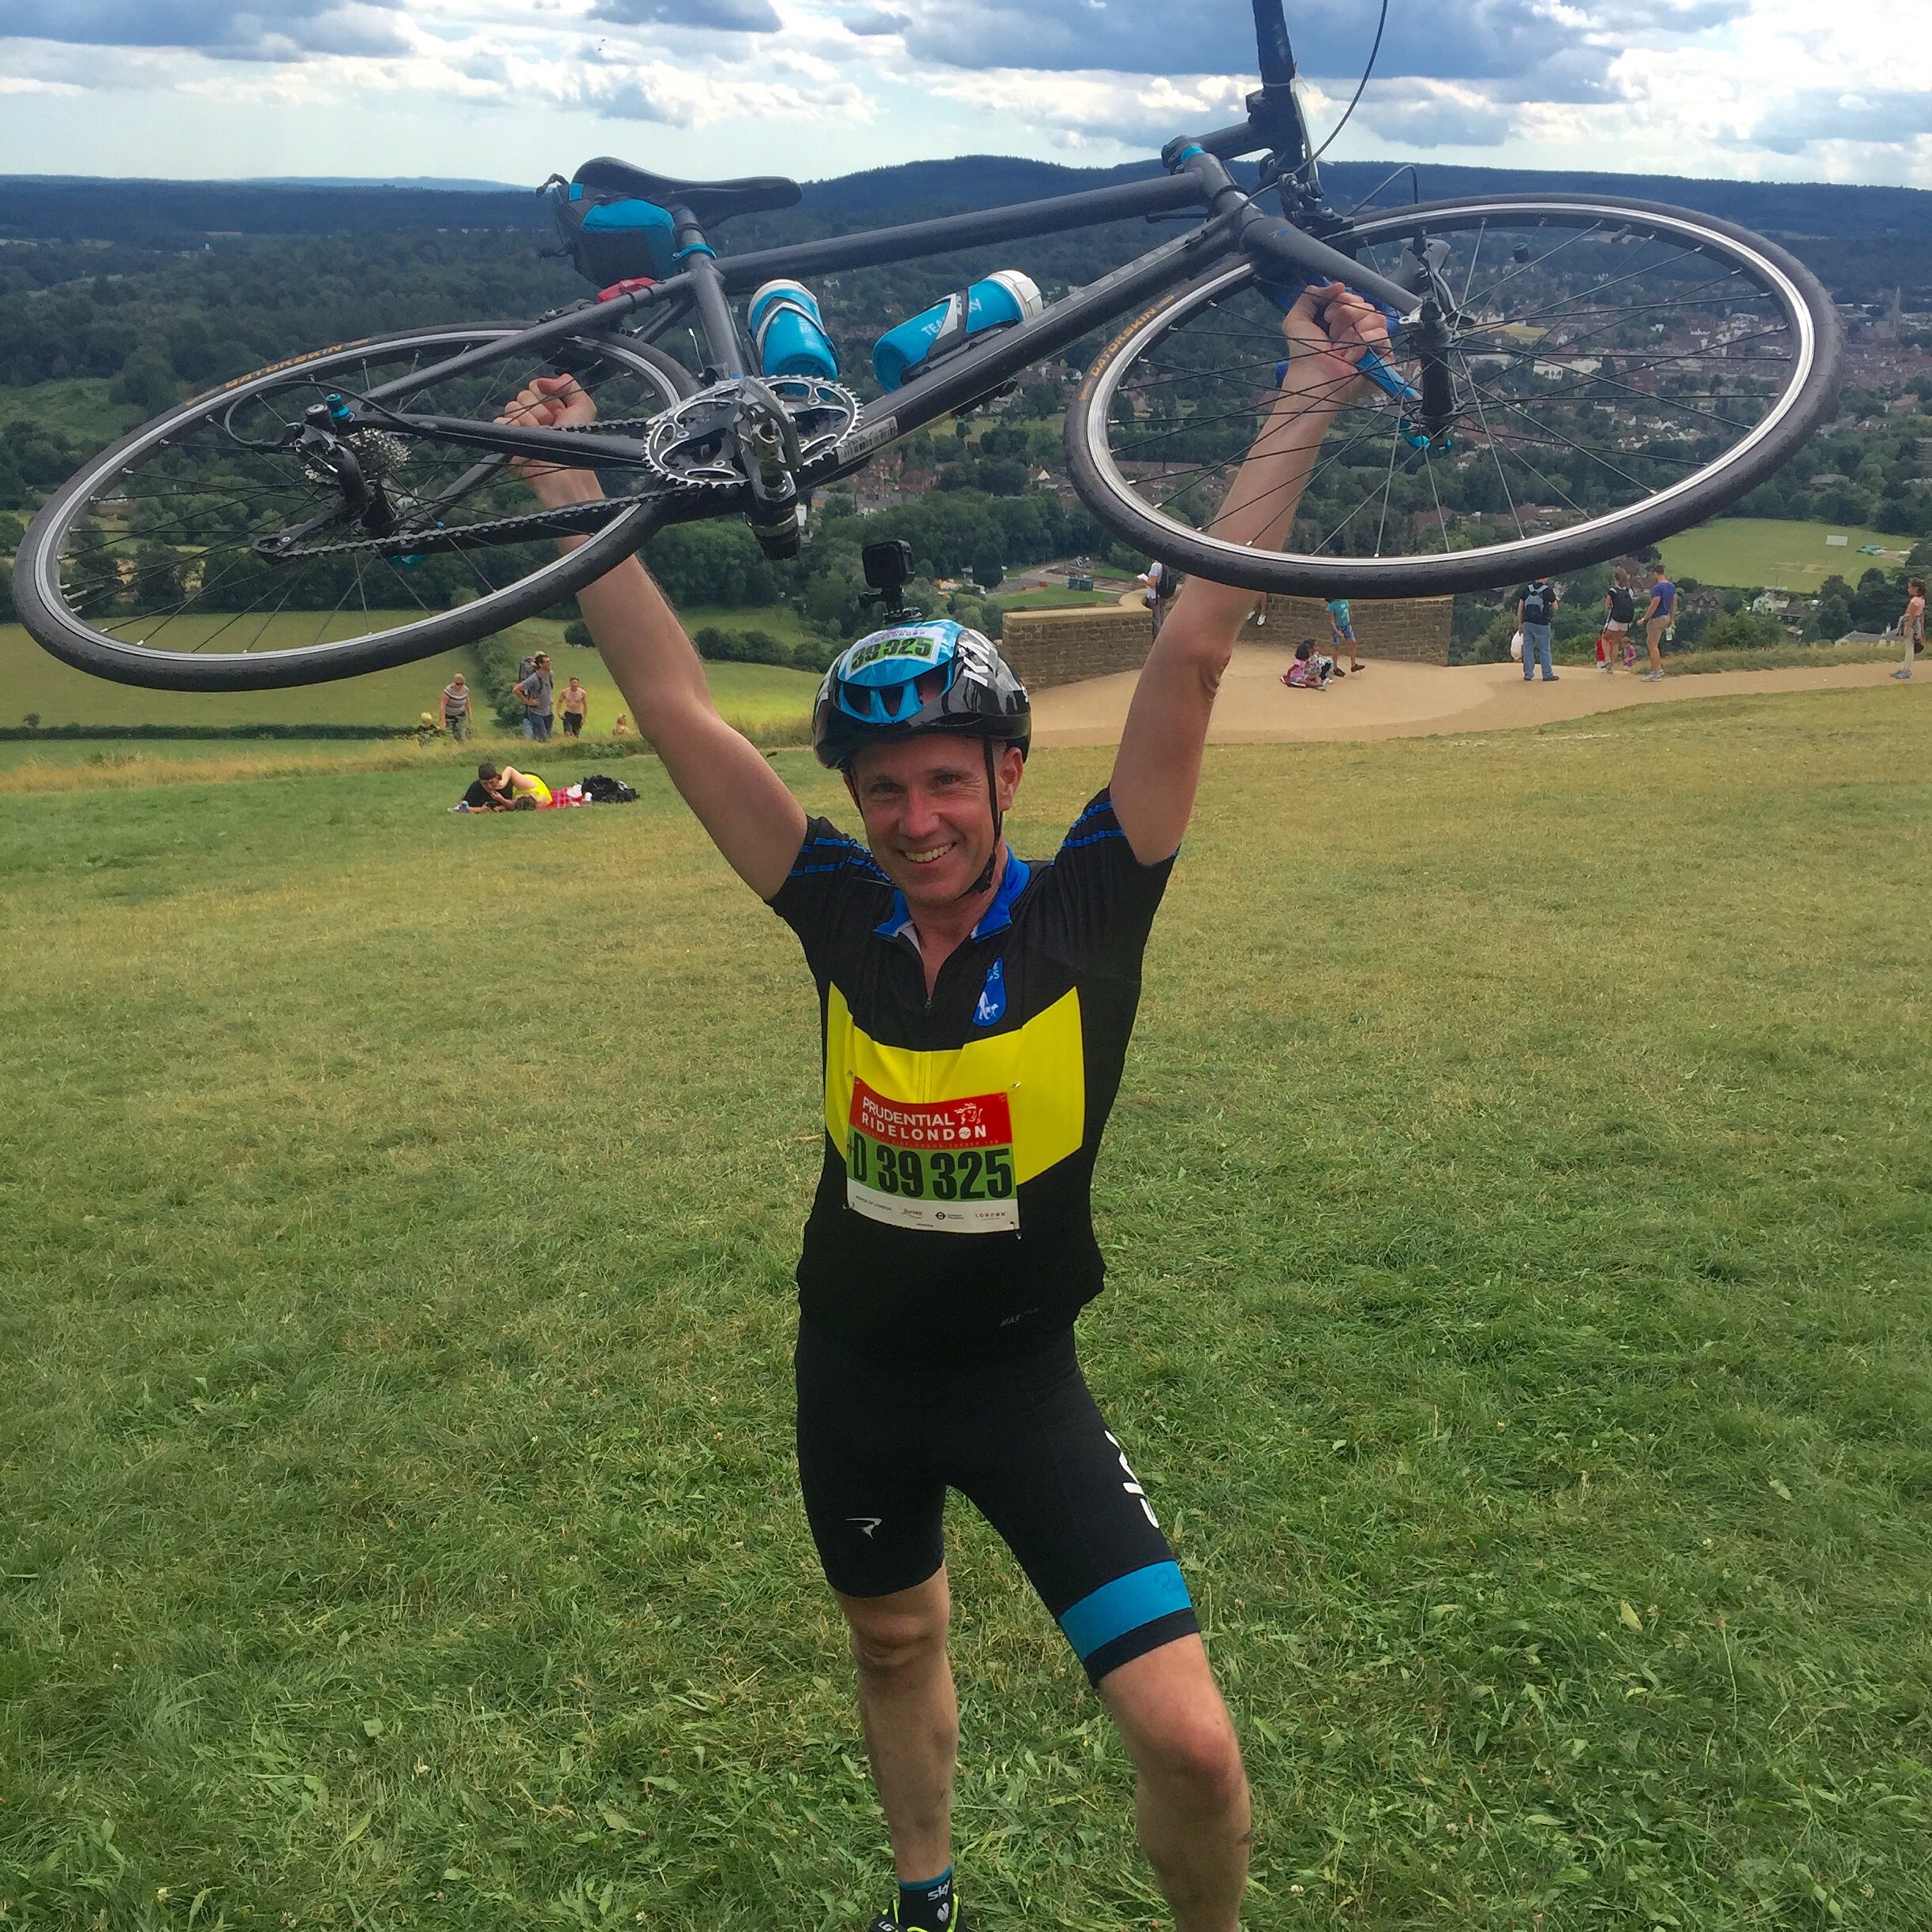
grass, sport, countryside, hill, bicycle, bike, cyclist, vehicle, charity, extreme sport, cycle, sports equipment, cycling, race, sports, endurance, champion, triathlon, lycra, atmosphere of earth, cycle sport, cyclo cross, bicycle racing, endurance sports, duathlon